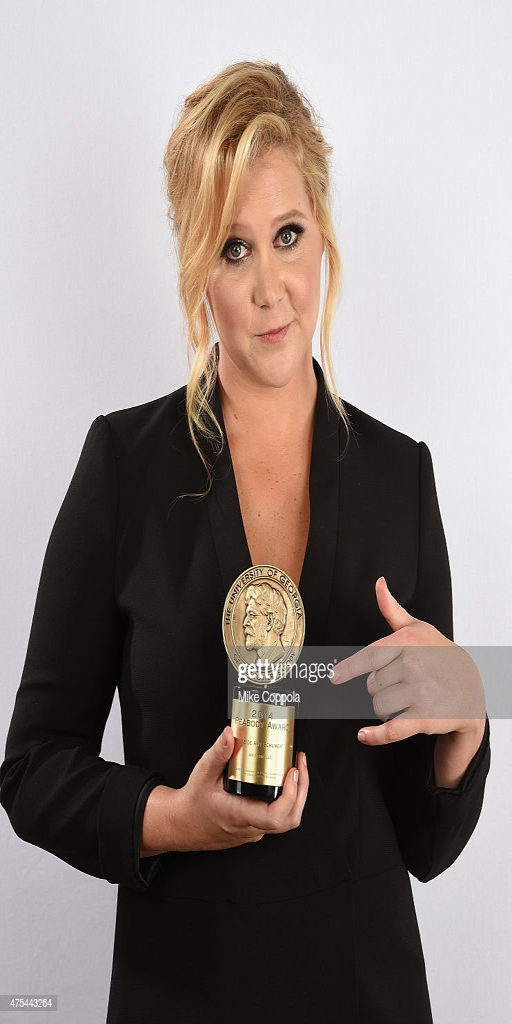
comedian poses with award during ceremony .